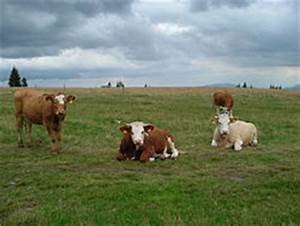
Label: cow